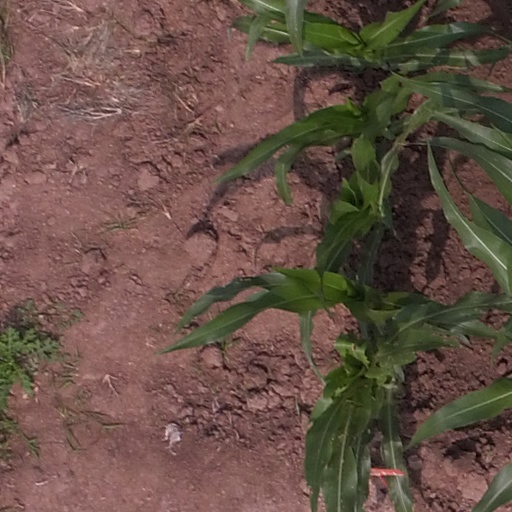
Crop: maize; corn